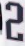
Number: 2